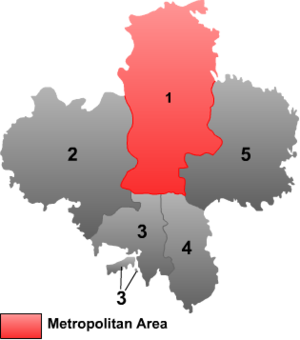
Guyuan (Ningxia Hui) / Administrative enheder
Kort over Guyuan
Guyuan er et bypræfektur i den autonome region Ningxia Hui i Kina. Præfekturet har et areal på 13.458 km², og en befolkning på 1.450.000 mennesker, med en tæthed på 108 indb./km².